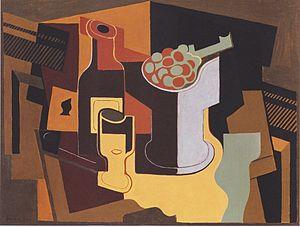
La Neige sur les champs est une nouvelle de jeunesse d’Ernest Hemingway publiée pour la première fois dans le numéro d’août 1924 de la revue littéraire The Transatlantic Review de Ford Madox Ford.